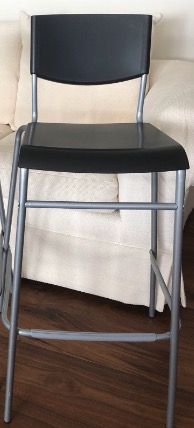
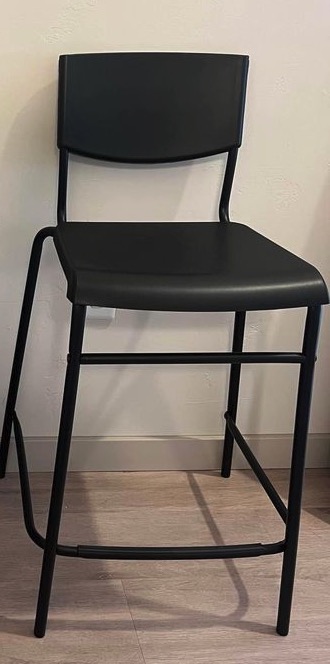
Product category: stool
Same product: no